Nilgiri Biosphere Reserve

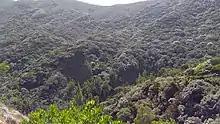
Shola forest in the Nilgiri Hills

Nilgiri Biosphere Reserve harbours more than 3,700 plant species, including about 200 medicinal plants; the 132 endemic flowering plants are contained in the list of endemic plants in the Nilgiri Biosphere Reserve.